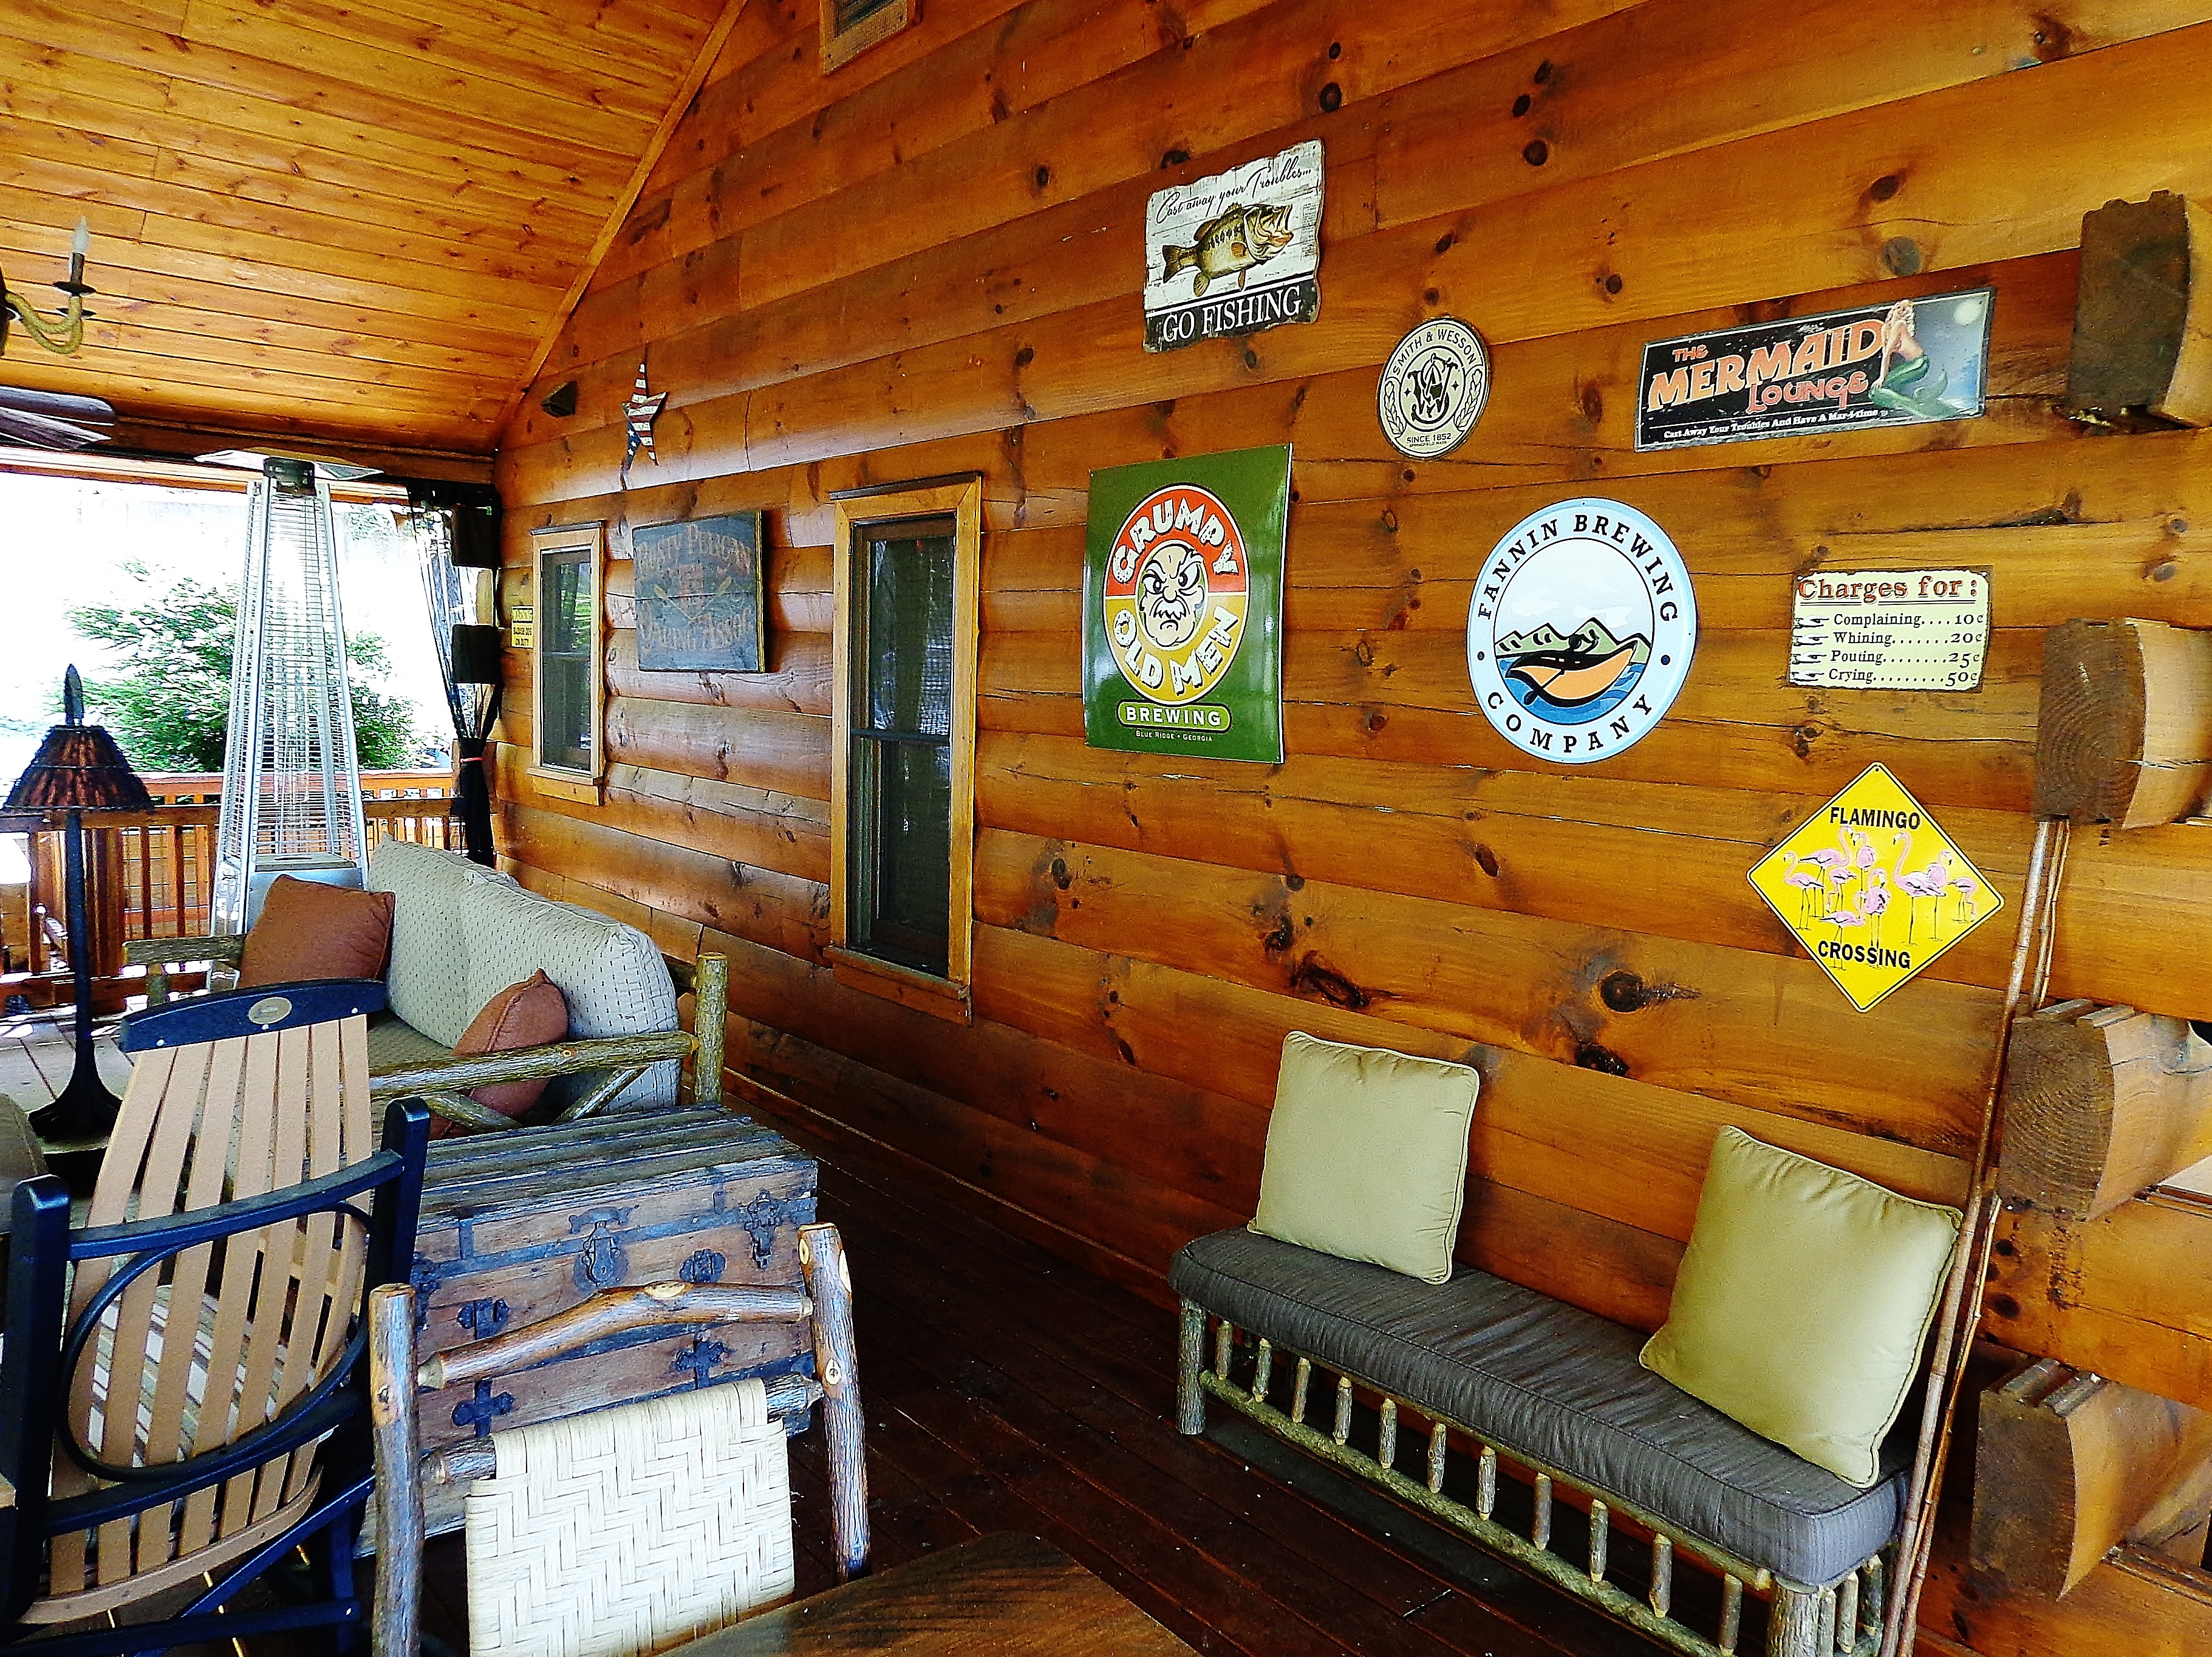
wood, house, home, cottage, serene, property, living room, room, interior design, relaxation, back, farmhouse, beautiful, estate, log cabin, getaway, opportunitytoslowdown, placeofpeace, natureatitsbest, comfortable, readytogoback, real estate